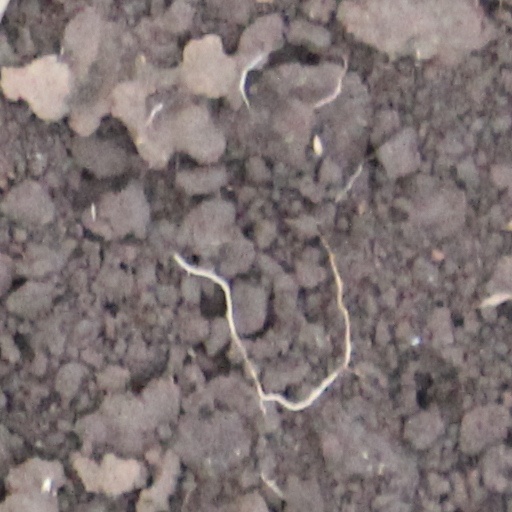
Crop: wheat